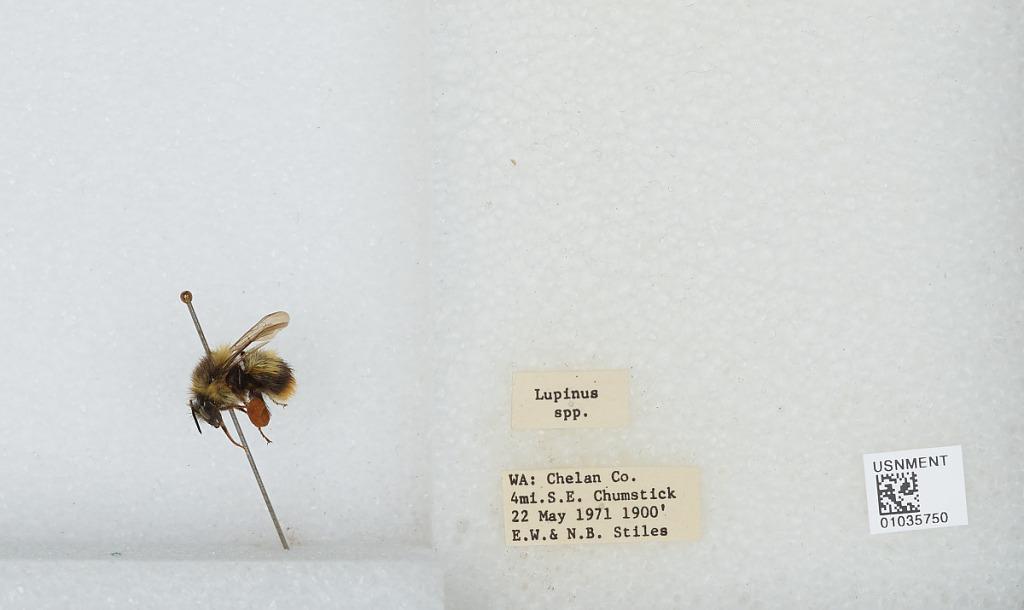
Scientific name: Bombus (Pyrobombus) mixtus Cresson
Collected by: E. Stiles & N. Stiles
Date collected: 1971-5-22
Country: United States
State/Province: Washington
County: Chelan
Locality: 4 miles southeast of Chumstick
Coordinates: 47.6458, -120.581